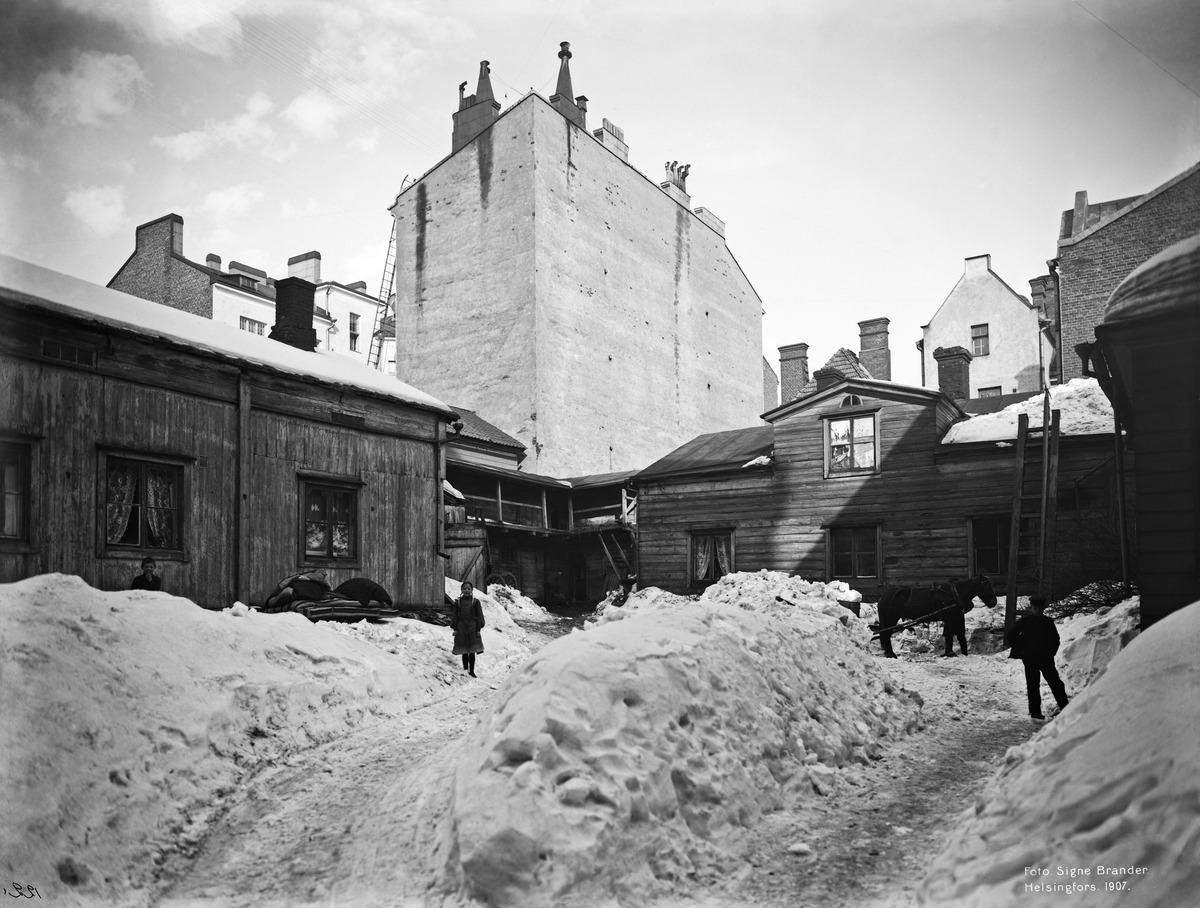
Maurinkatu 4, pihan puolelta
sisällön kuvaus: Maurinkatu 4, pihan puolelta. mustavalkoinen
Kuvaaja: Brander, Signe, valokuvaaja
Ajankohta: kuvausaika 1907
Paikka: Suomi, Uusimaa, Helsinki, Kruununhaka Helsinki, Maurinkatu 4
Aiheet: puurakennukset, talvi, siivous